Winona, Minnesota

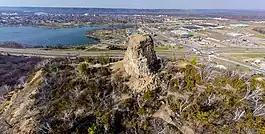
Sugar Loaf in Winona

According to the United States Census Bureau, the city has a total area of ; is land and is water. Lock and Dam 5A spans the Mississippi River in Winona. The highway bridge connecting Winona to the Wisconsin side of the river is at approximately River Mile 726 (USACE map 31).